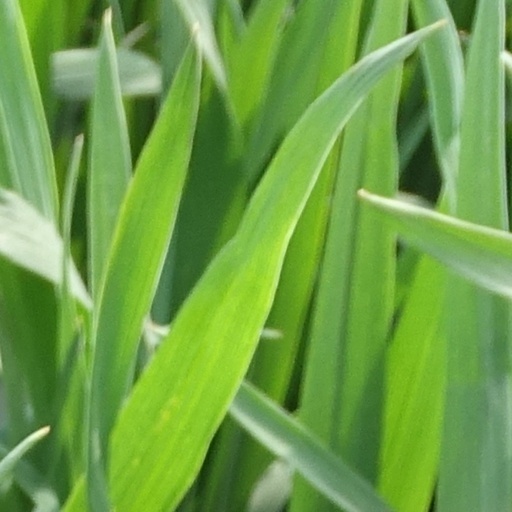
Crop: wheat